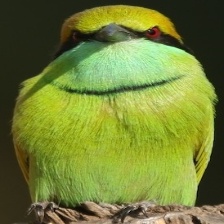
Species: ASIAN GREEN BEE EATER
Scientific name: MEROPS ORIENTALIS
ImageNet parent category: bee_eater